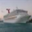
Label: ship